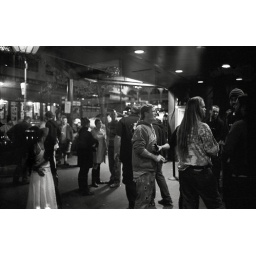
The guy and girl in white (left) held a kiss for 20 minutes. Seattle.WA